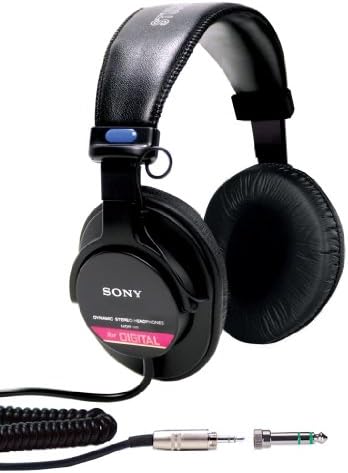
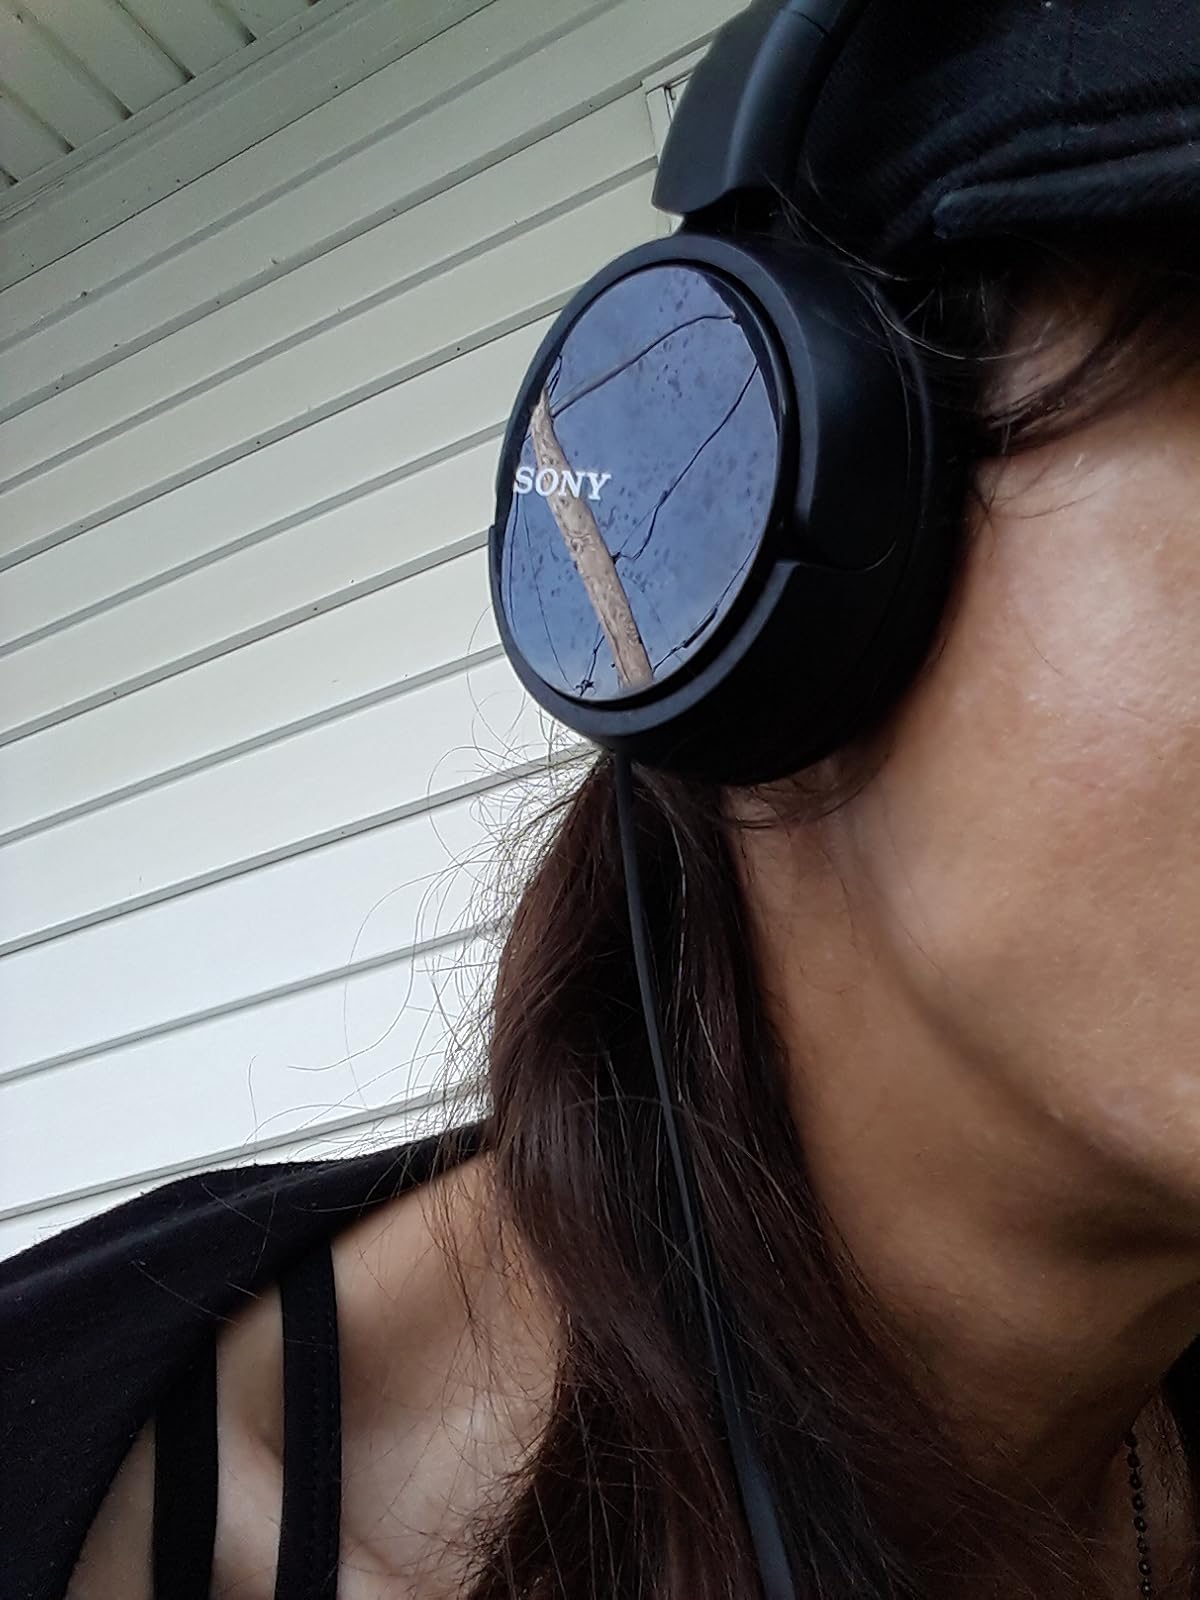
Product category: headphones
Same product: no